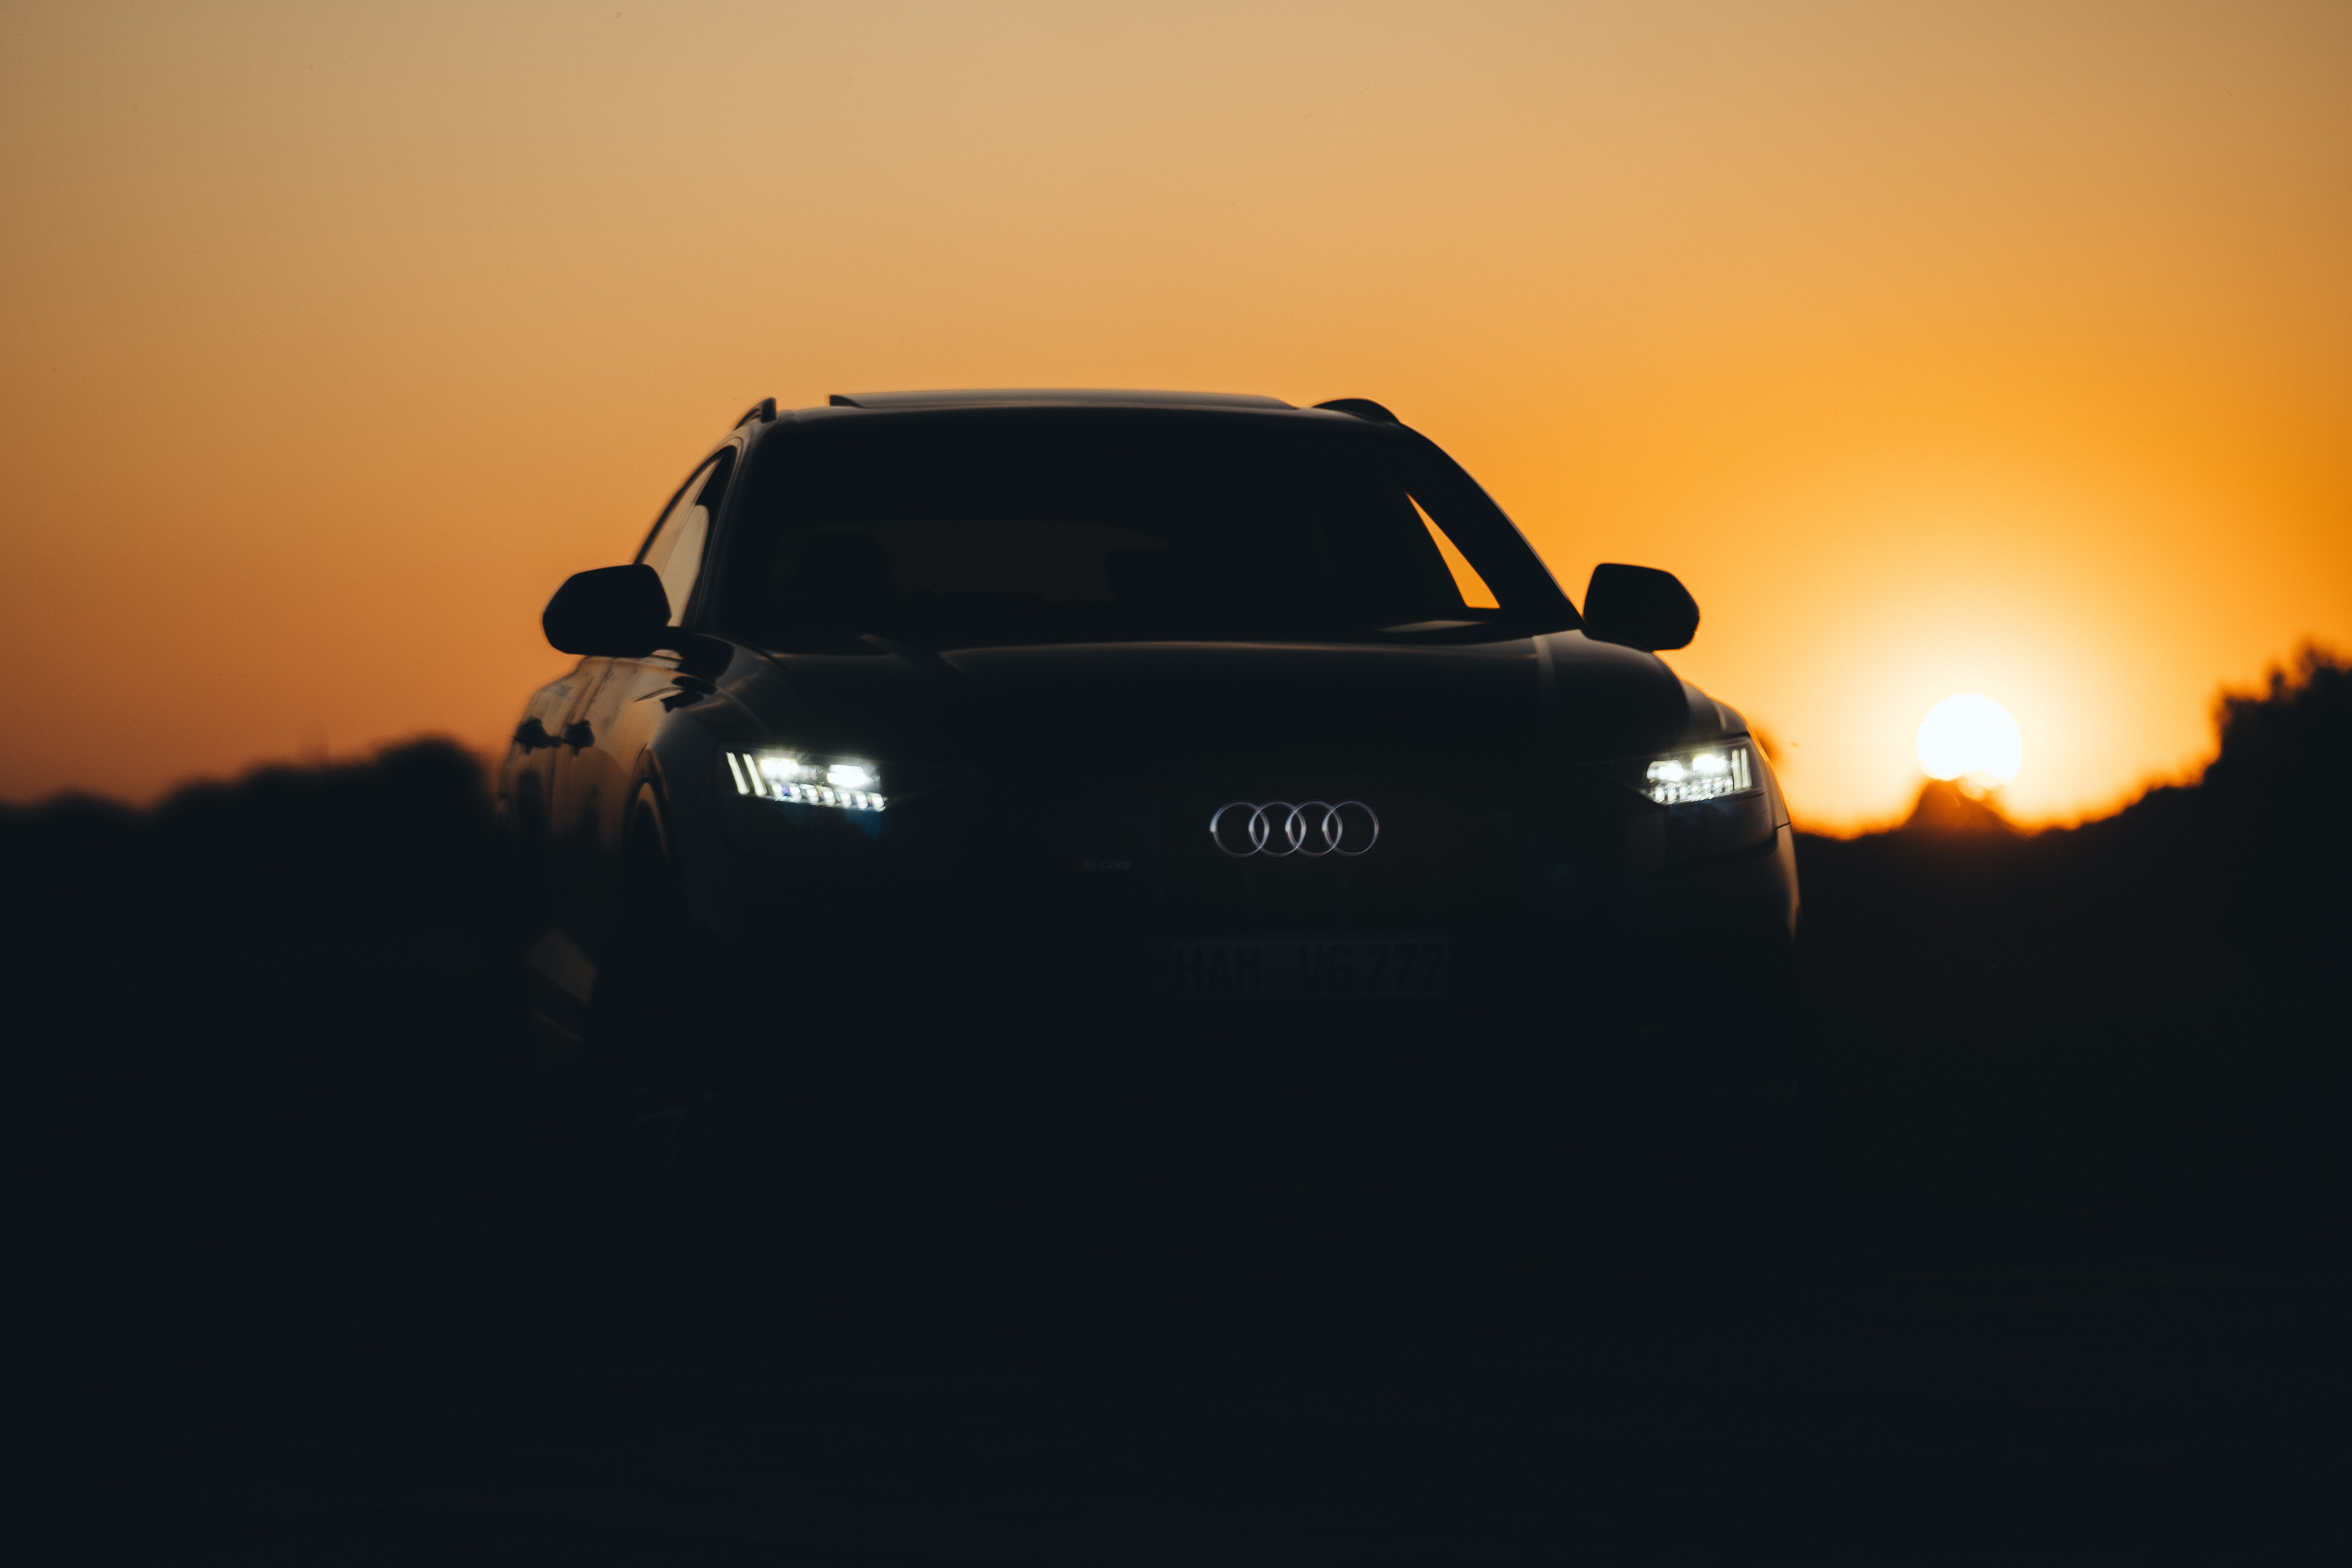
car, sky, vehicle, hood, automotive lighting, automotive tire, bumper, headlamp, rim, alloy wheel, personal luxury car, rolling, fender, Automotive fog light, automotive design, Tints and shades, landscape, performance car, vehicle door, motor vehicle, automotive wheel system, sunset, mid size car, tire, automotive exterior, full size car, family car, sports car, auto part, sports sedan, luxury vehicle, audi, evening, compact car, sport utility vehicle, road, dusk, sedan, executive car, sunrise, darkness, city car, coupe, supercar, hatchback